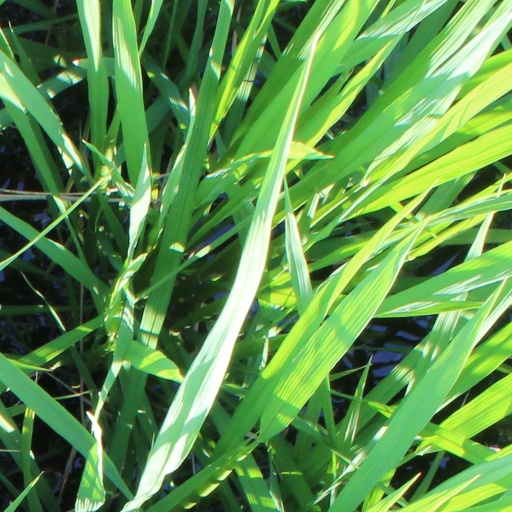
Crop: rice